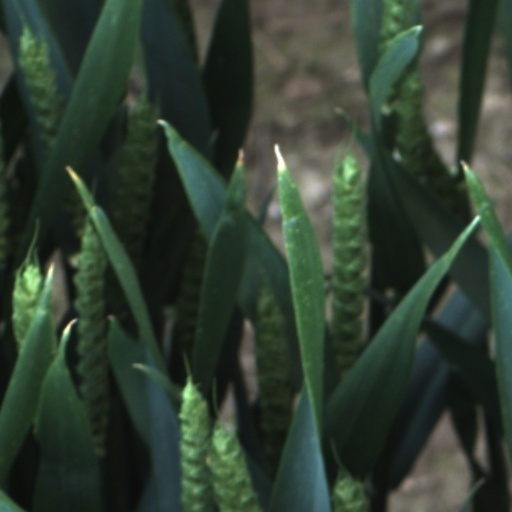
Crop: wheat